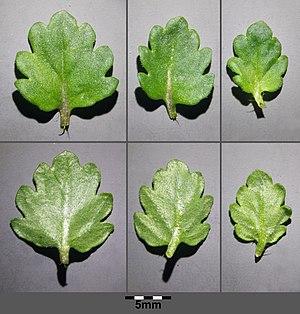
Veronica polita, appelée Véronique brillante, est une espèce de plantes de la famille des Plantaginacées. Elle est aussi nommée Véronique luisante ou Véronique polie.